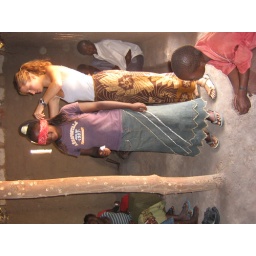
Founder blindfolds a girl to play 'pin the fish in the fishpond'